Clara Meyer

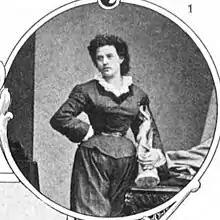
Clara Meyer

Born in Leipzig, Meyer, the daughter of a factory owner, attended the Düsseldorf ballet school and from 1867 performed on stage in Düsseldorf. In 1867, she was engaged in Dessau and was a tragic lover at the Schauspielhaus Berlin from 1871 until 1891 and from 1909 until 1912.